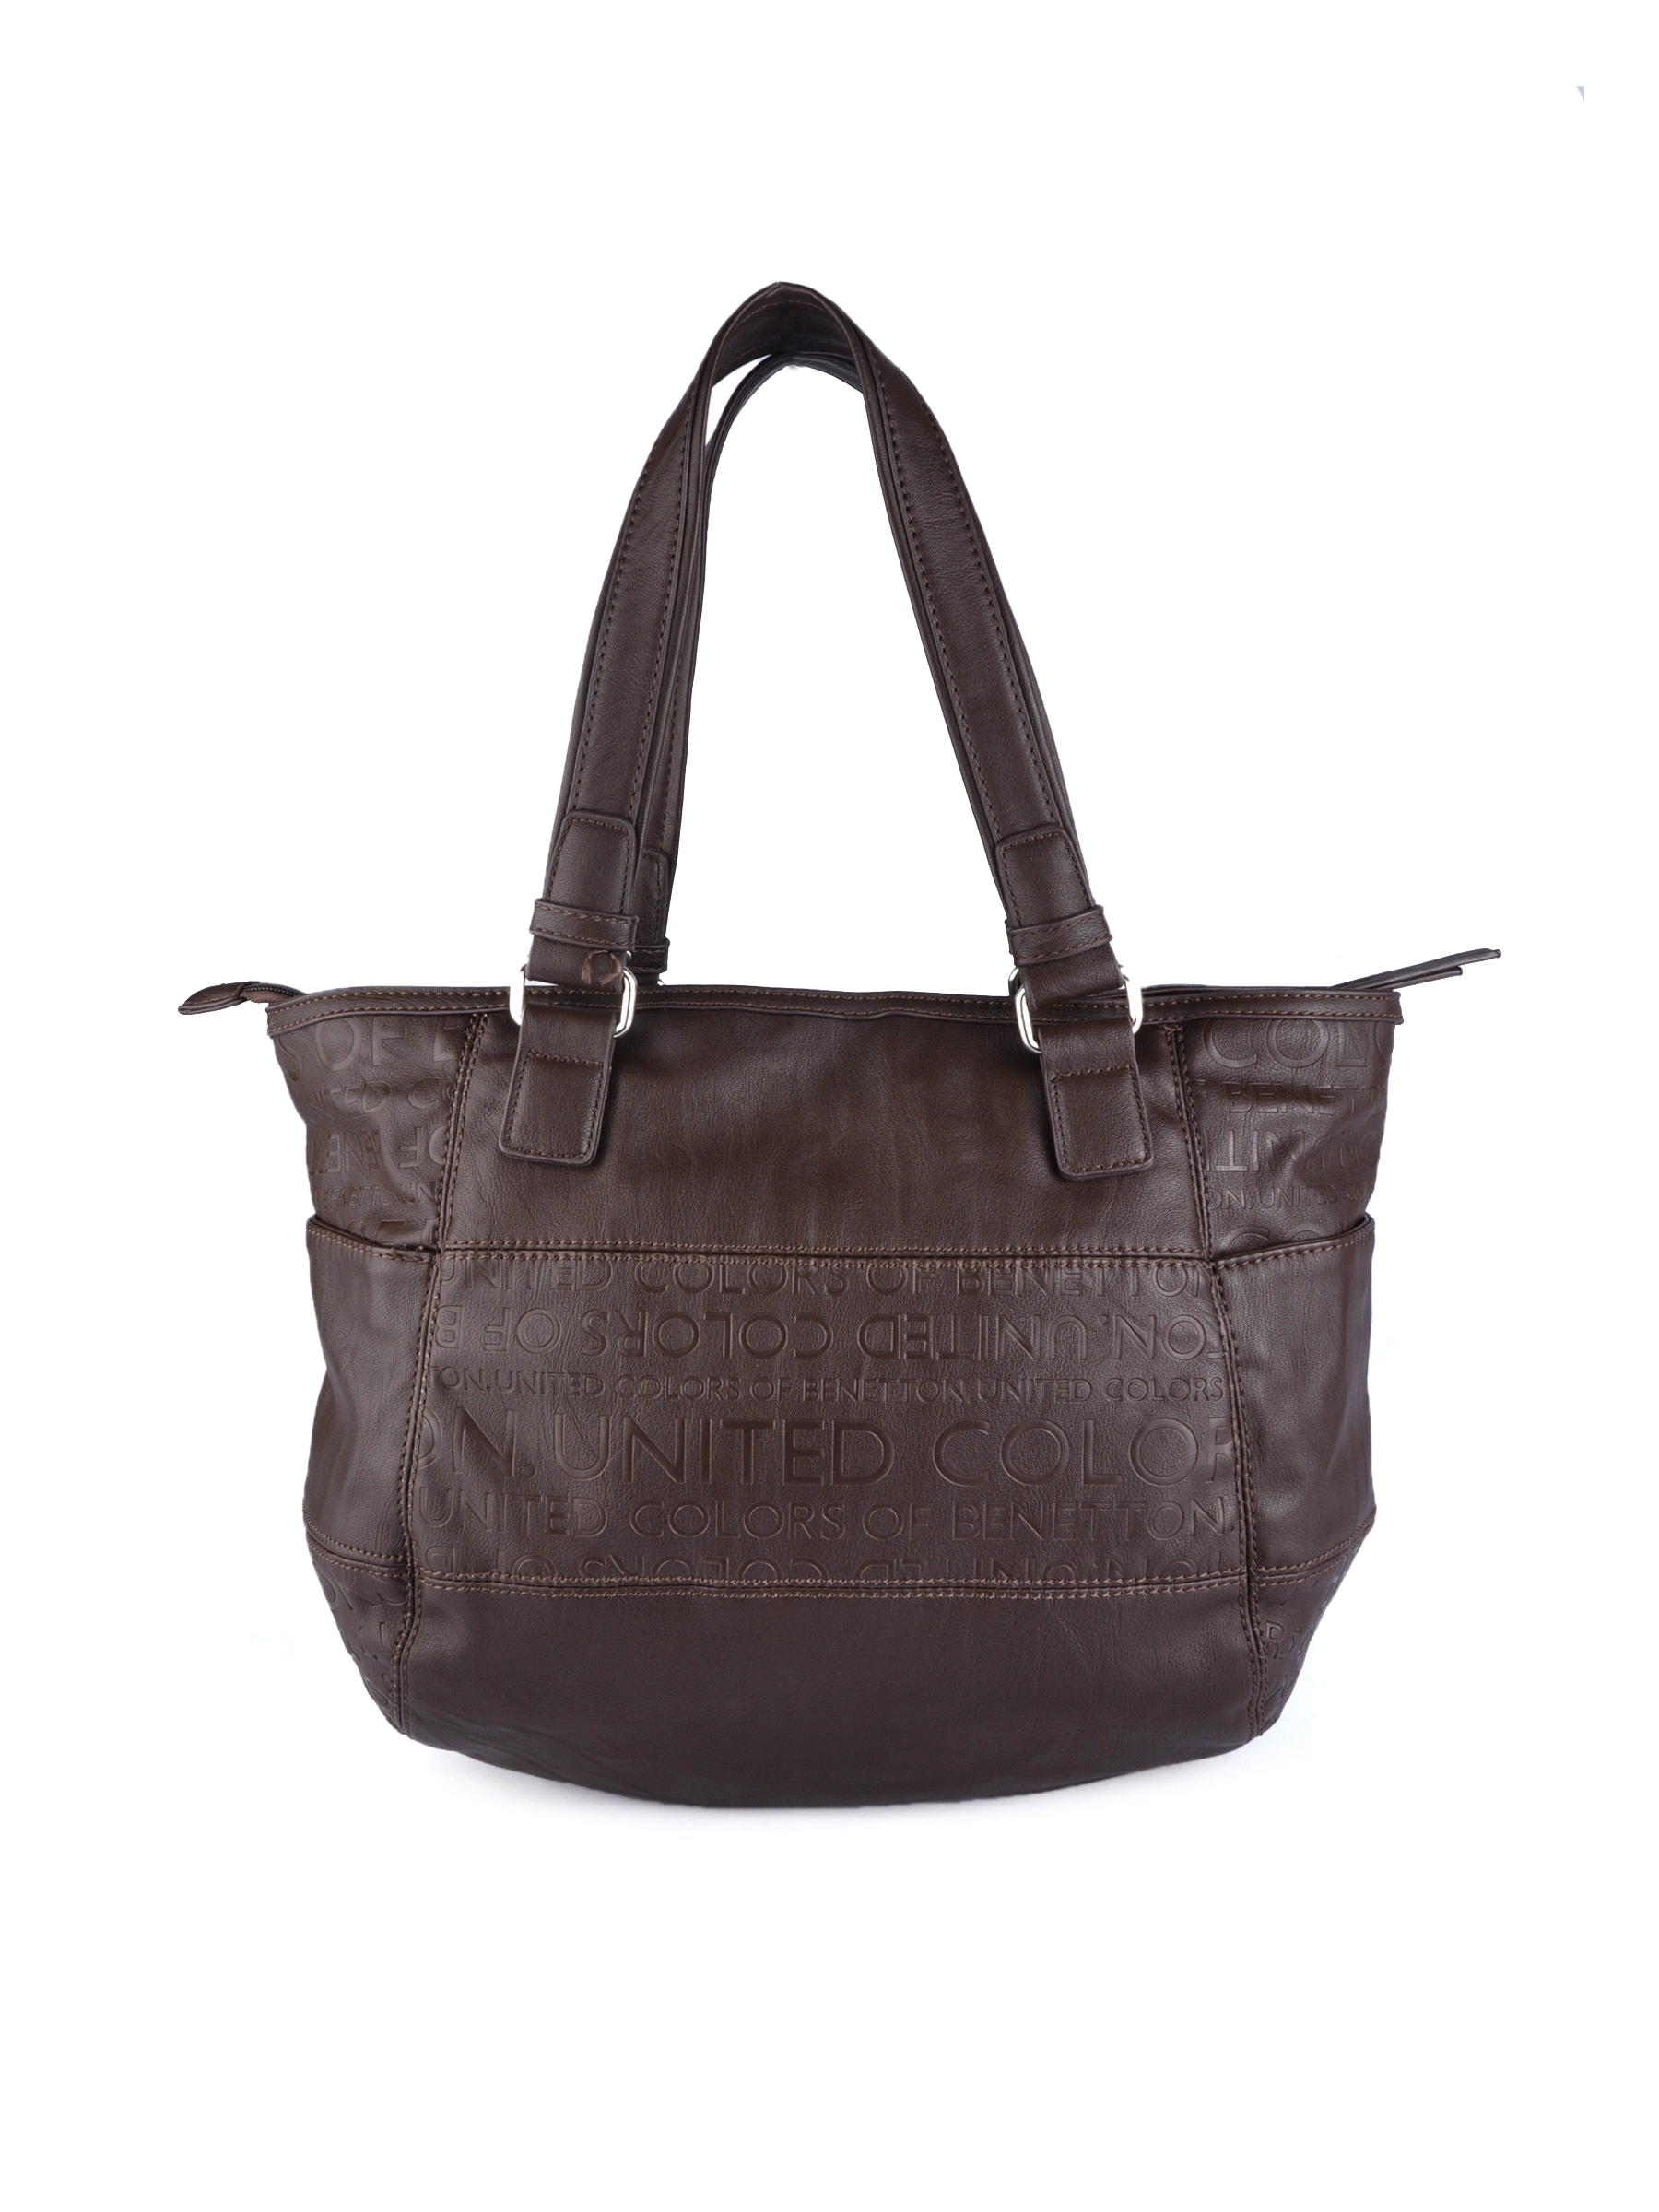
United Colors of Benetton Women Solid Coffee Brown Handbags
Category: Accessories / Bags / Handbags
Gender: Women
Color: Coffee Brown
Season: Summer 2011
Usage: Casual